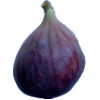
Label: Fig 1